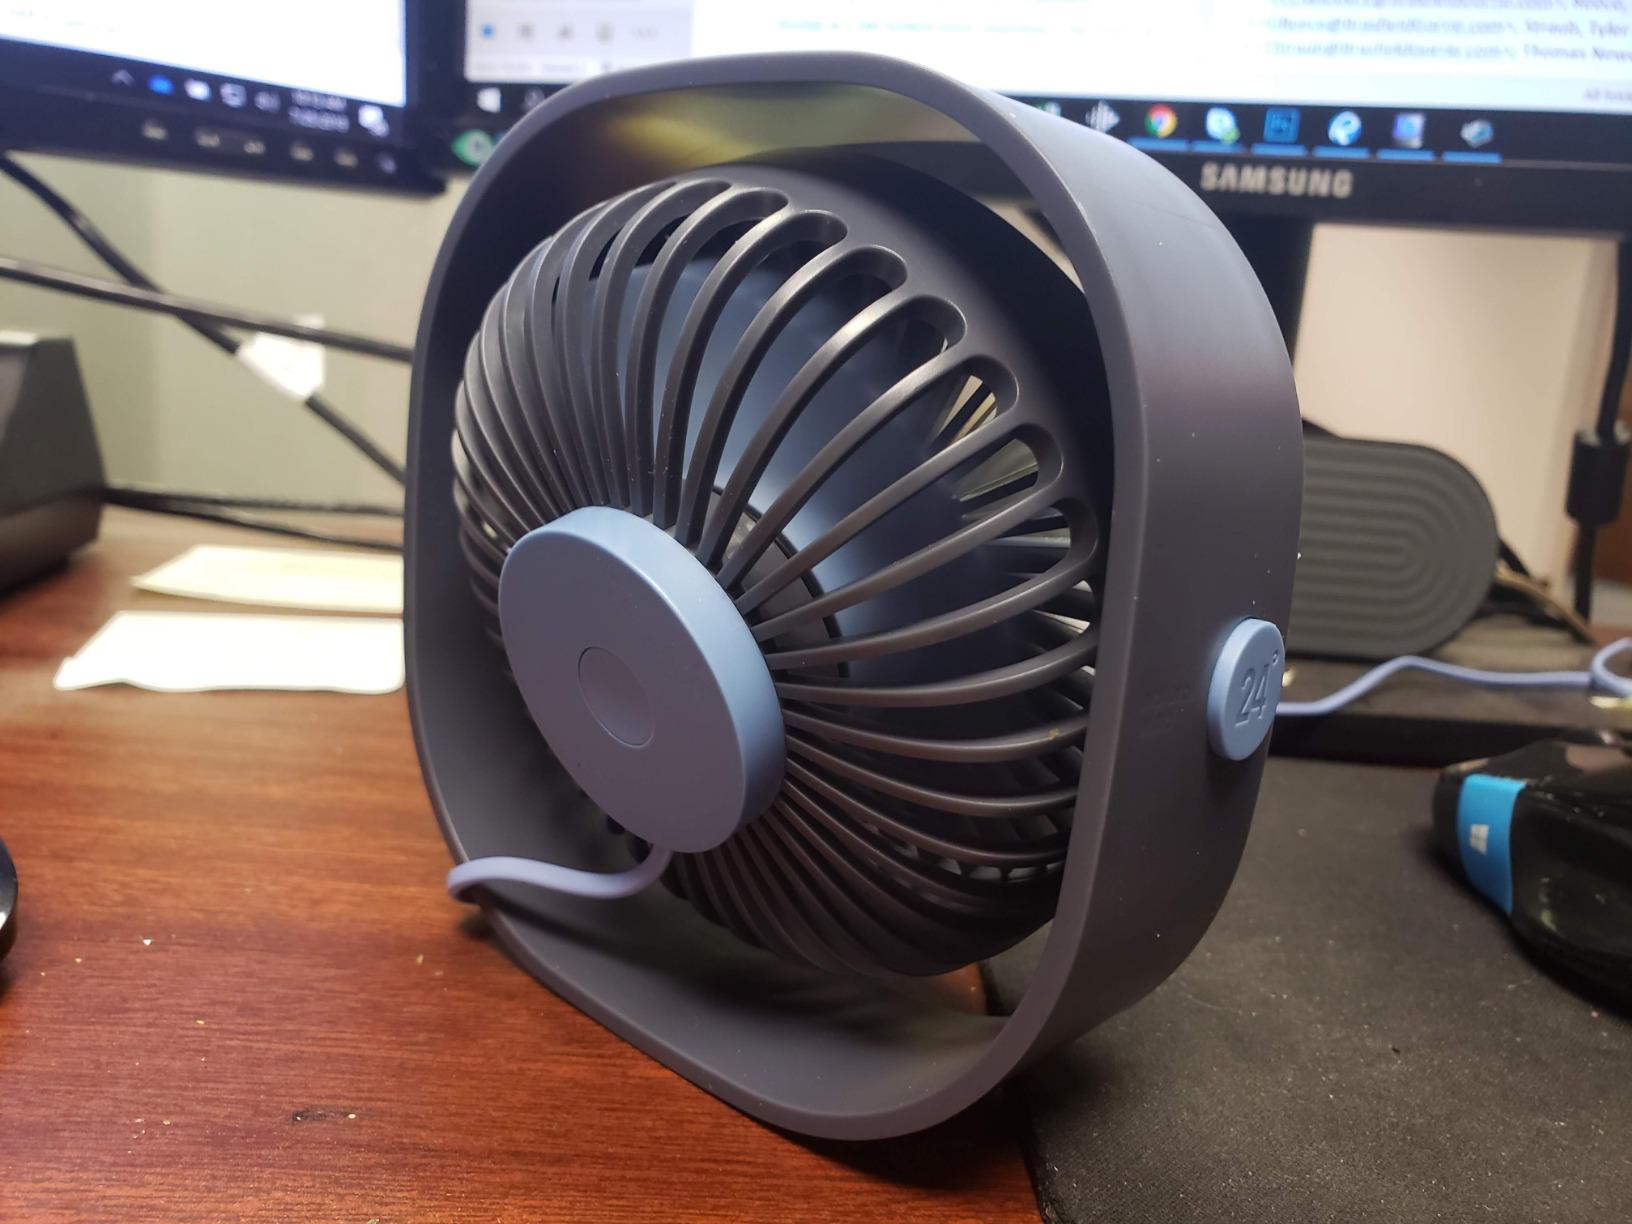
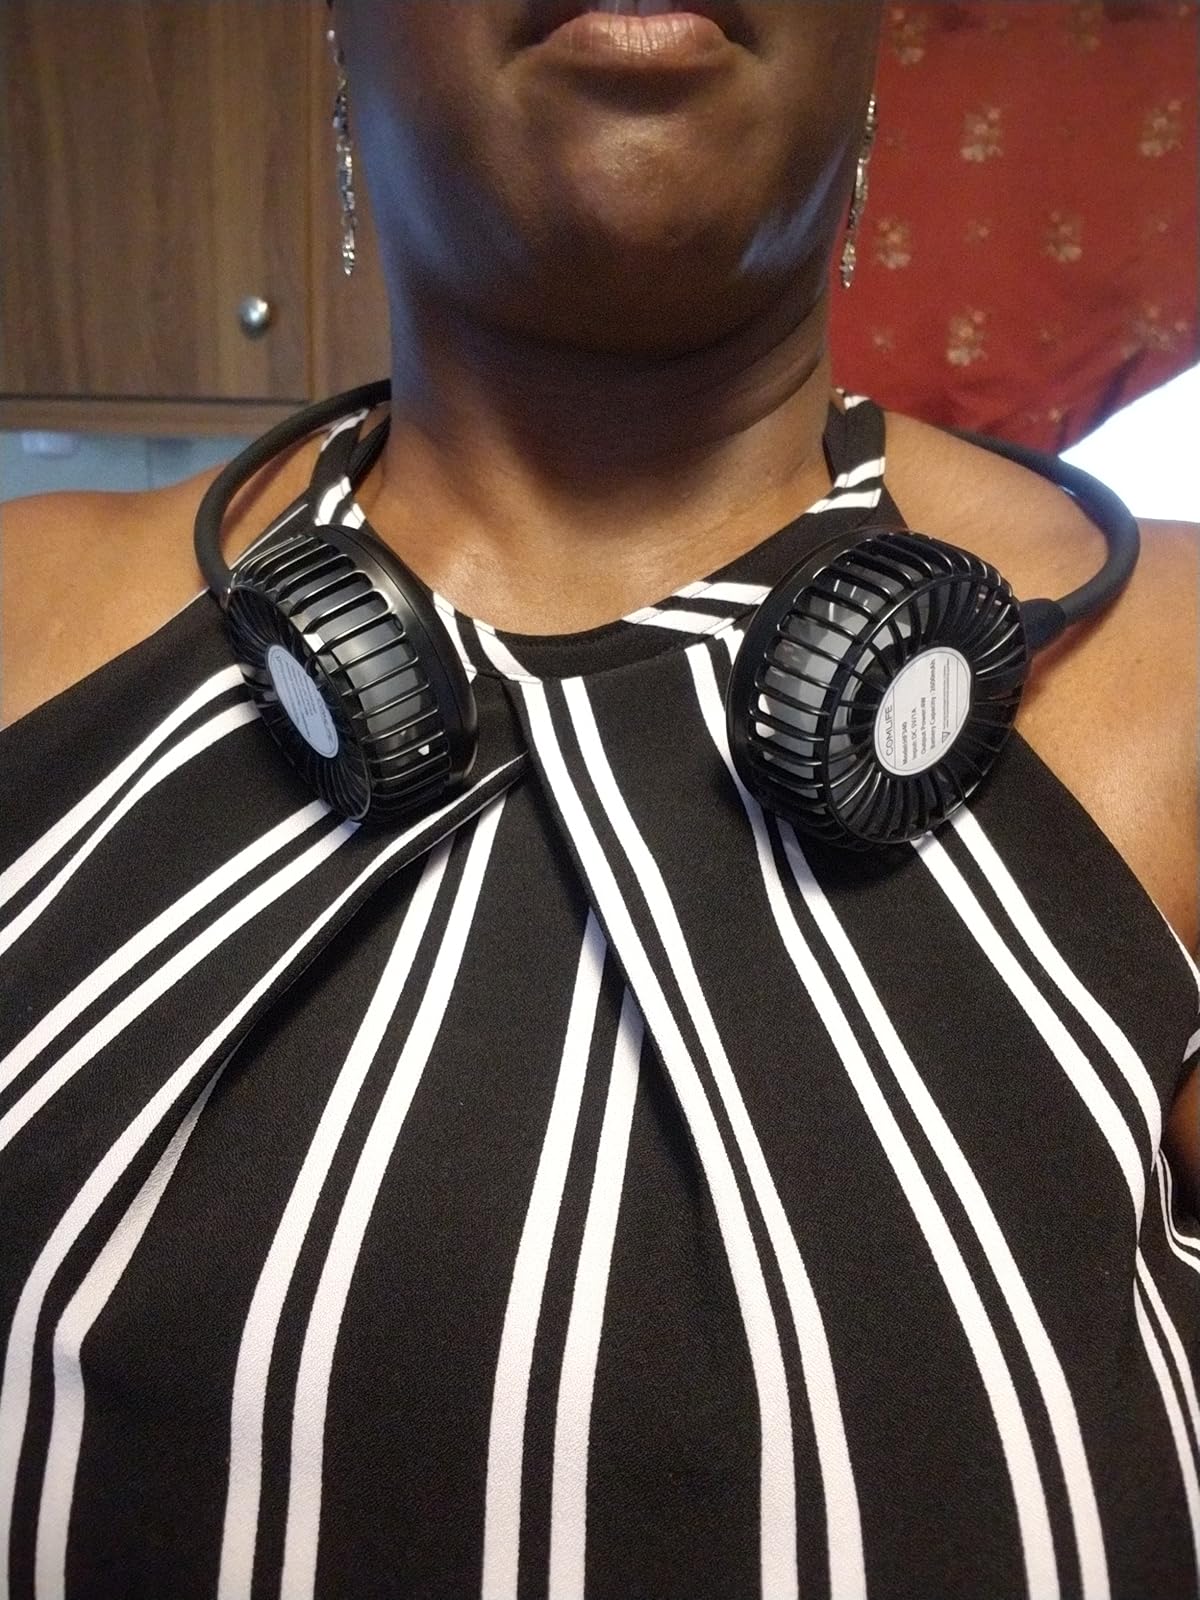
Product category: fan
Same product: no